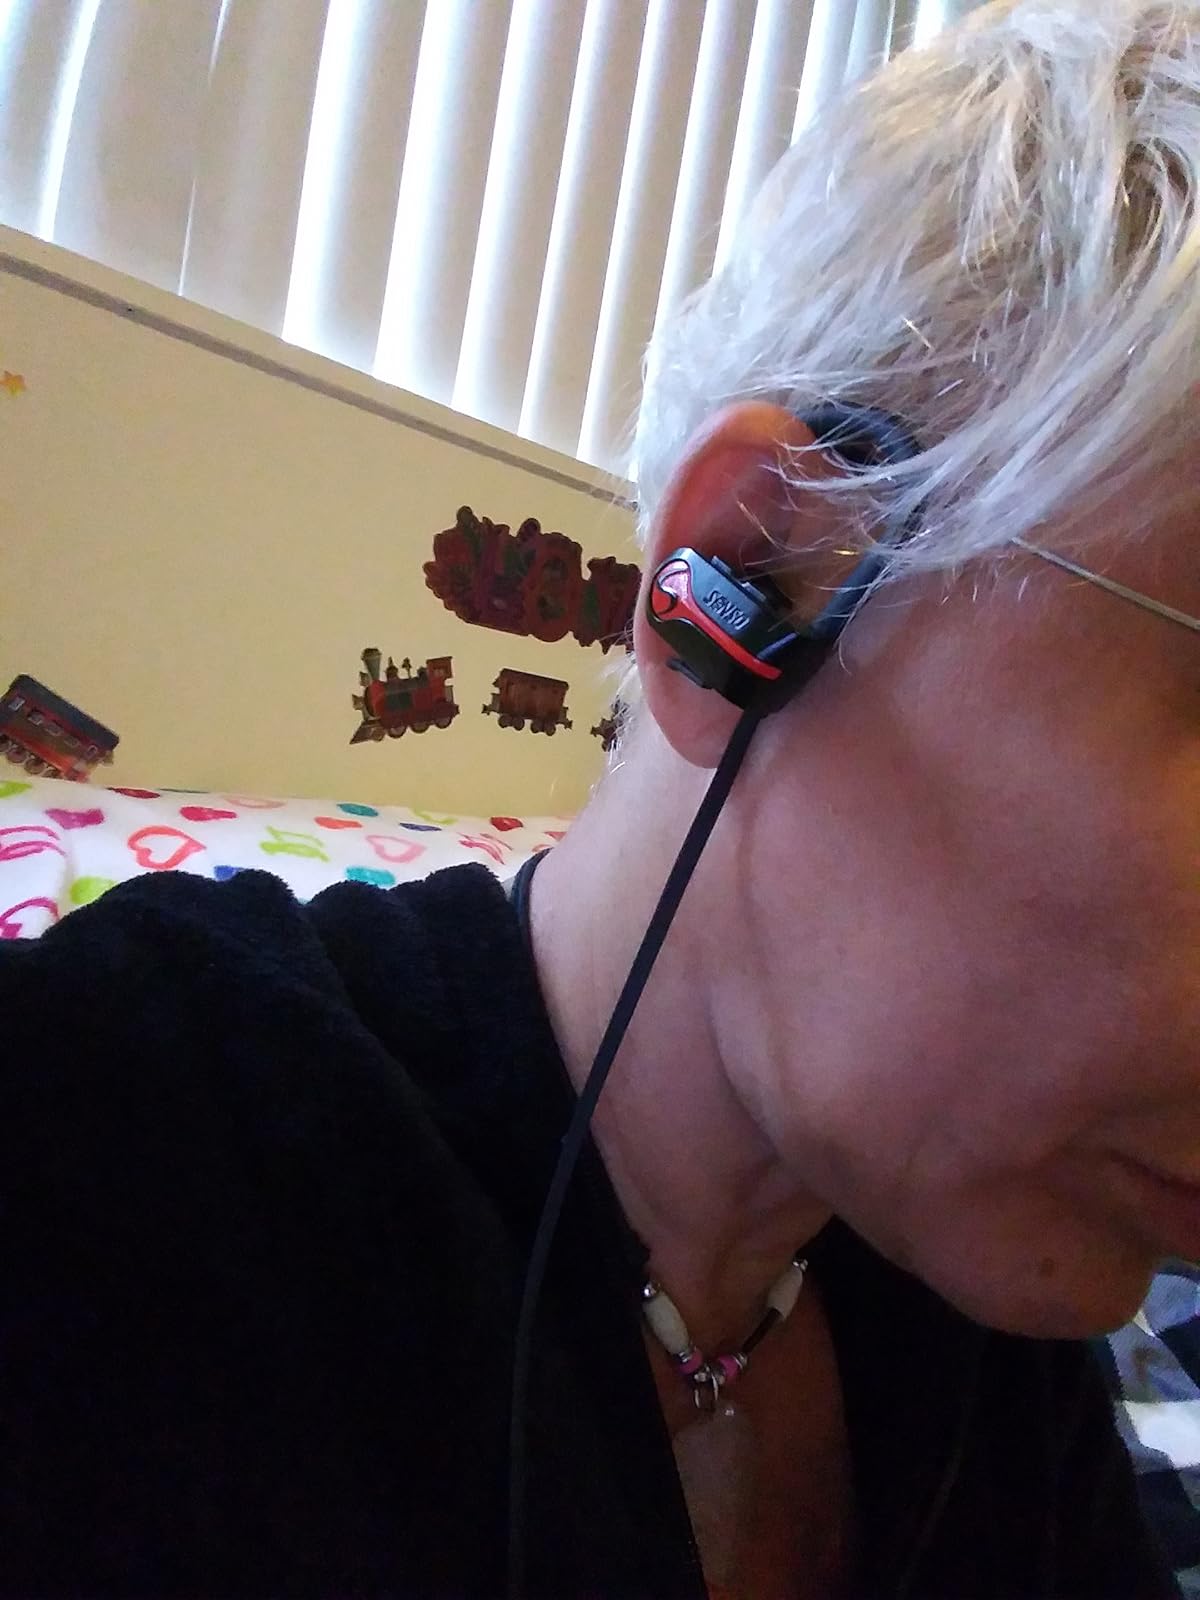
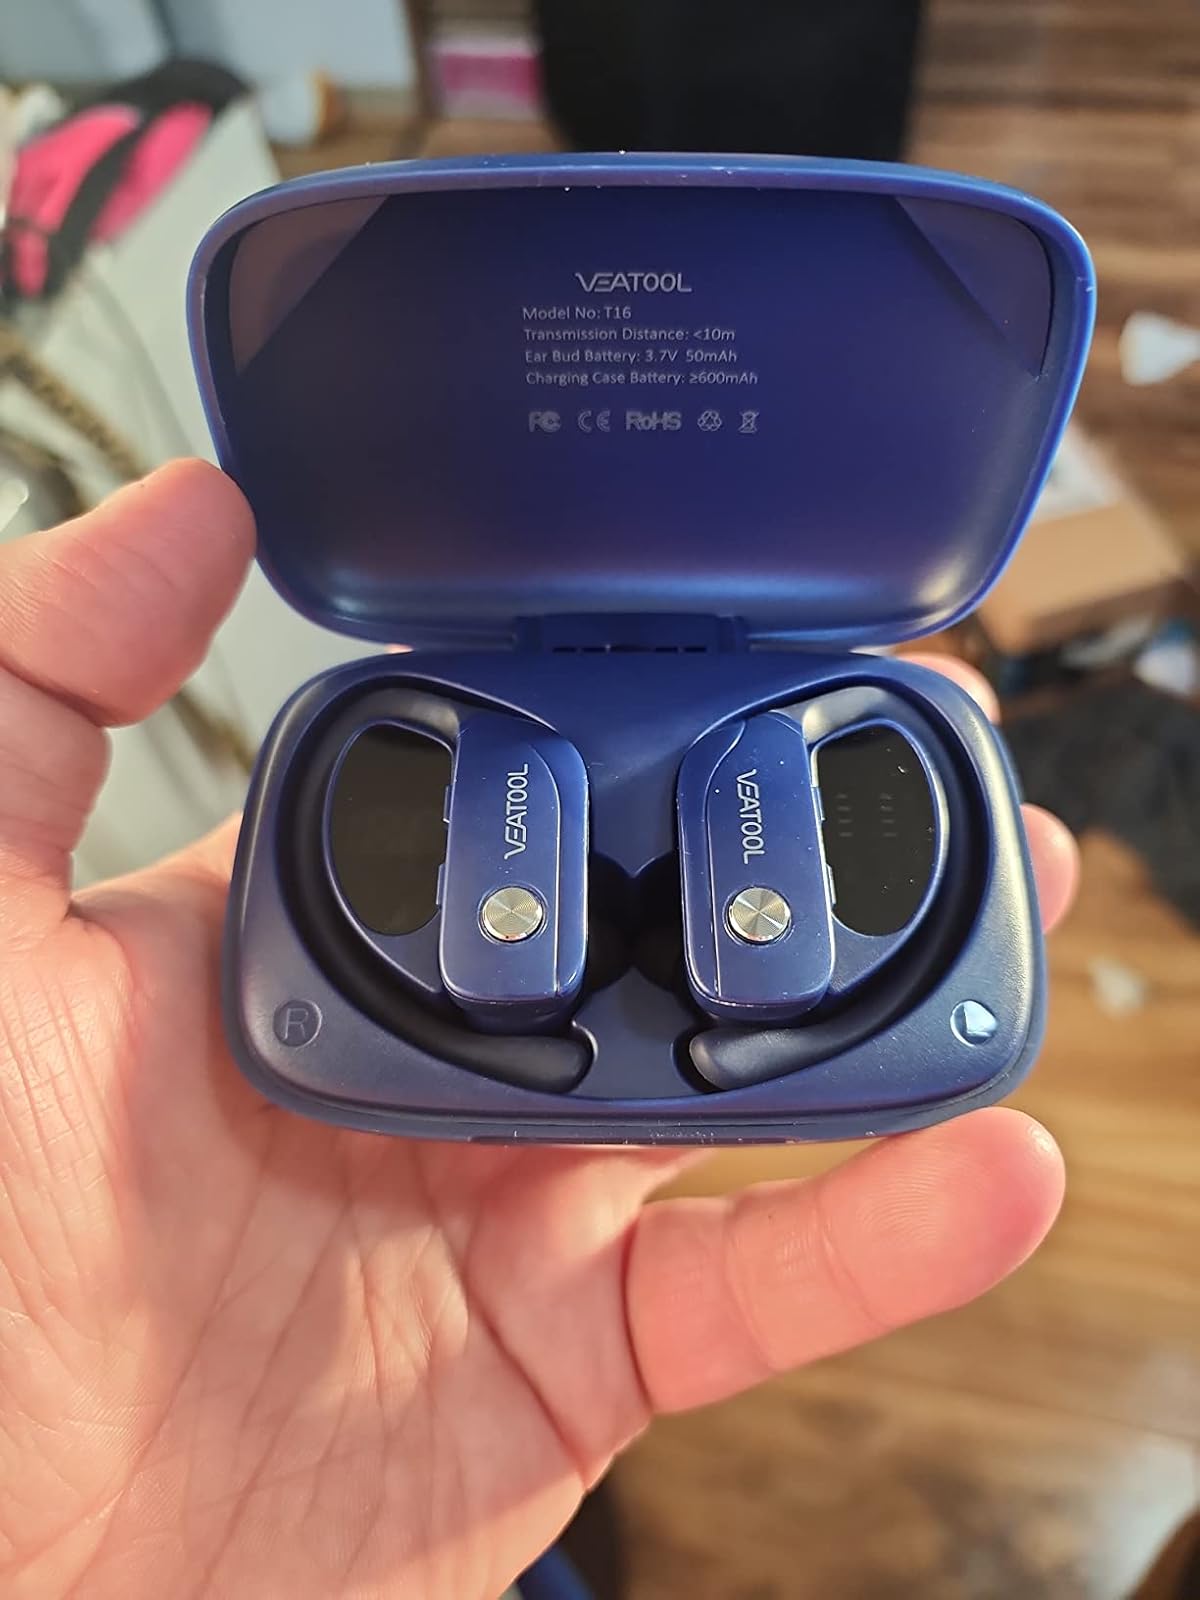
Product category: earbuds
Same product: no